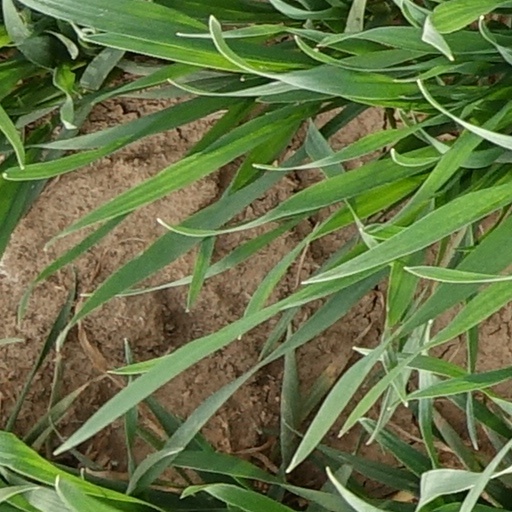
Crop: wheat